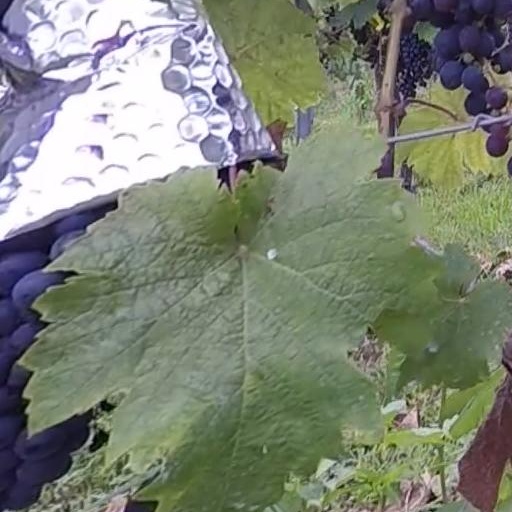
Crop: grape